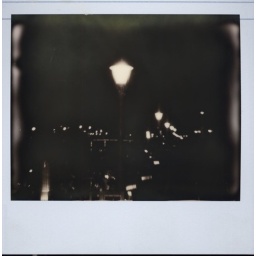
I clean a lamp for street lighting in Amsterdam